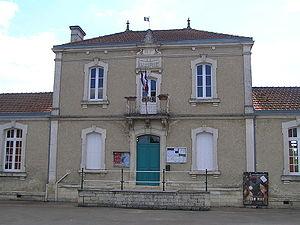
mairie de Marcillac-Lanville
Marcillac-Lanville est une commune du Sud-Ouest de la France, située dans le département de la Charente.